Question: Please indicate a possible affordance area of baseball bat that can be used for holding
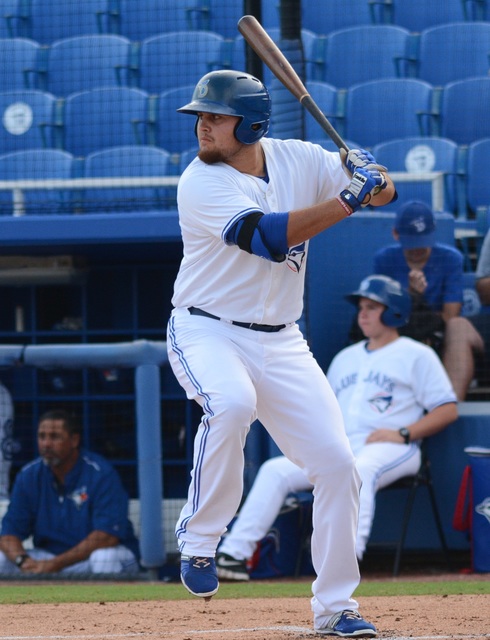
Answer: [329.319, 128.082, 388.846, 197.688]